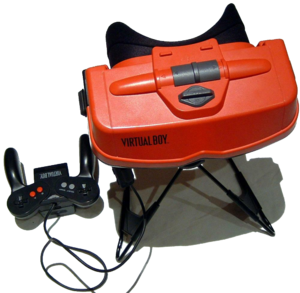
Nintendo est une entreprise multinationale japonaise fondée en 1889 par Fusajirō Yamauchi près de Kyoto au Japon. Elle est spécialisée dans la fabrication de consoles de jeu vidéo, comme la Nintendo Entertainment System, la Nintendo 64, la Wii et la Nintendo DS, ainsi que dans la conception de jeux vidéo tels que Super Mario ou The Legend of Zelda.